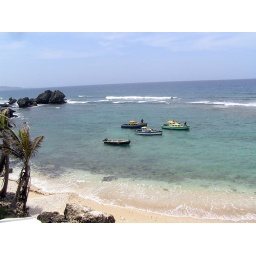
Fishing boats in Tent Bay on the east coast of Barbados.